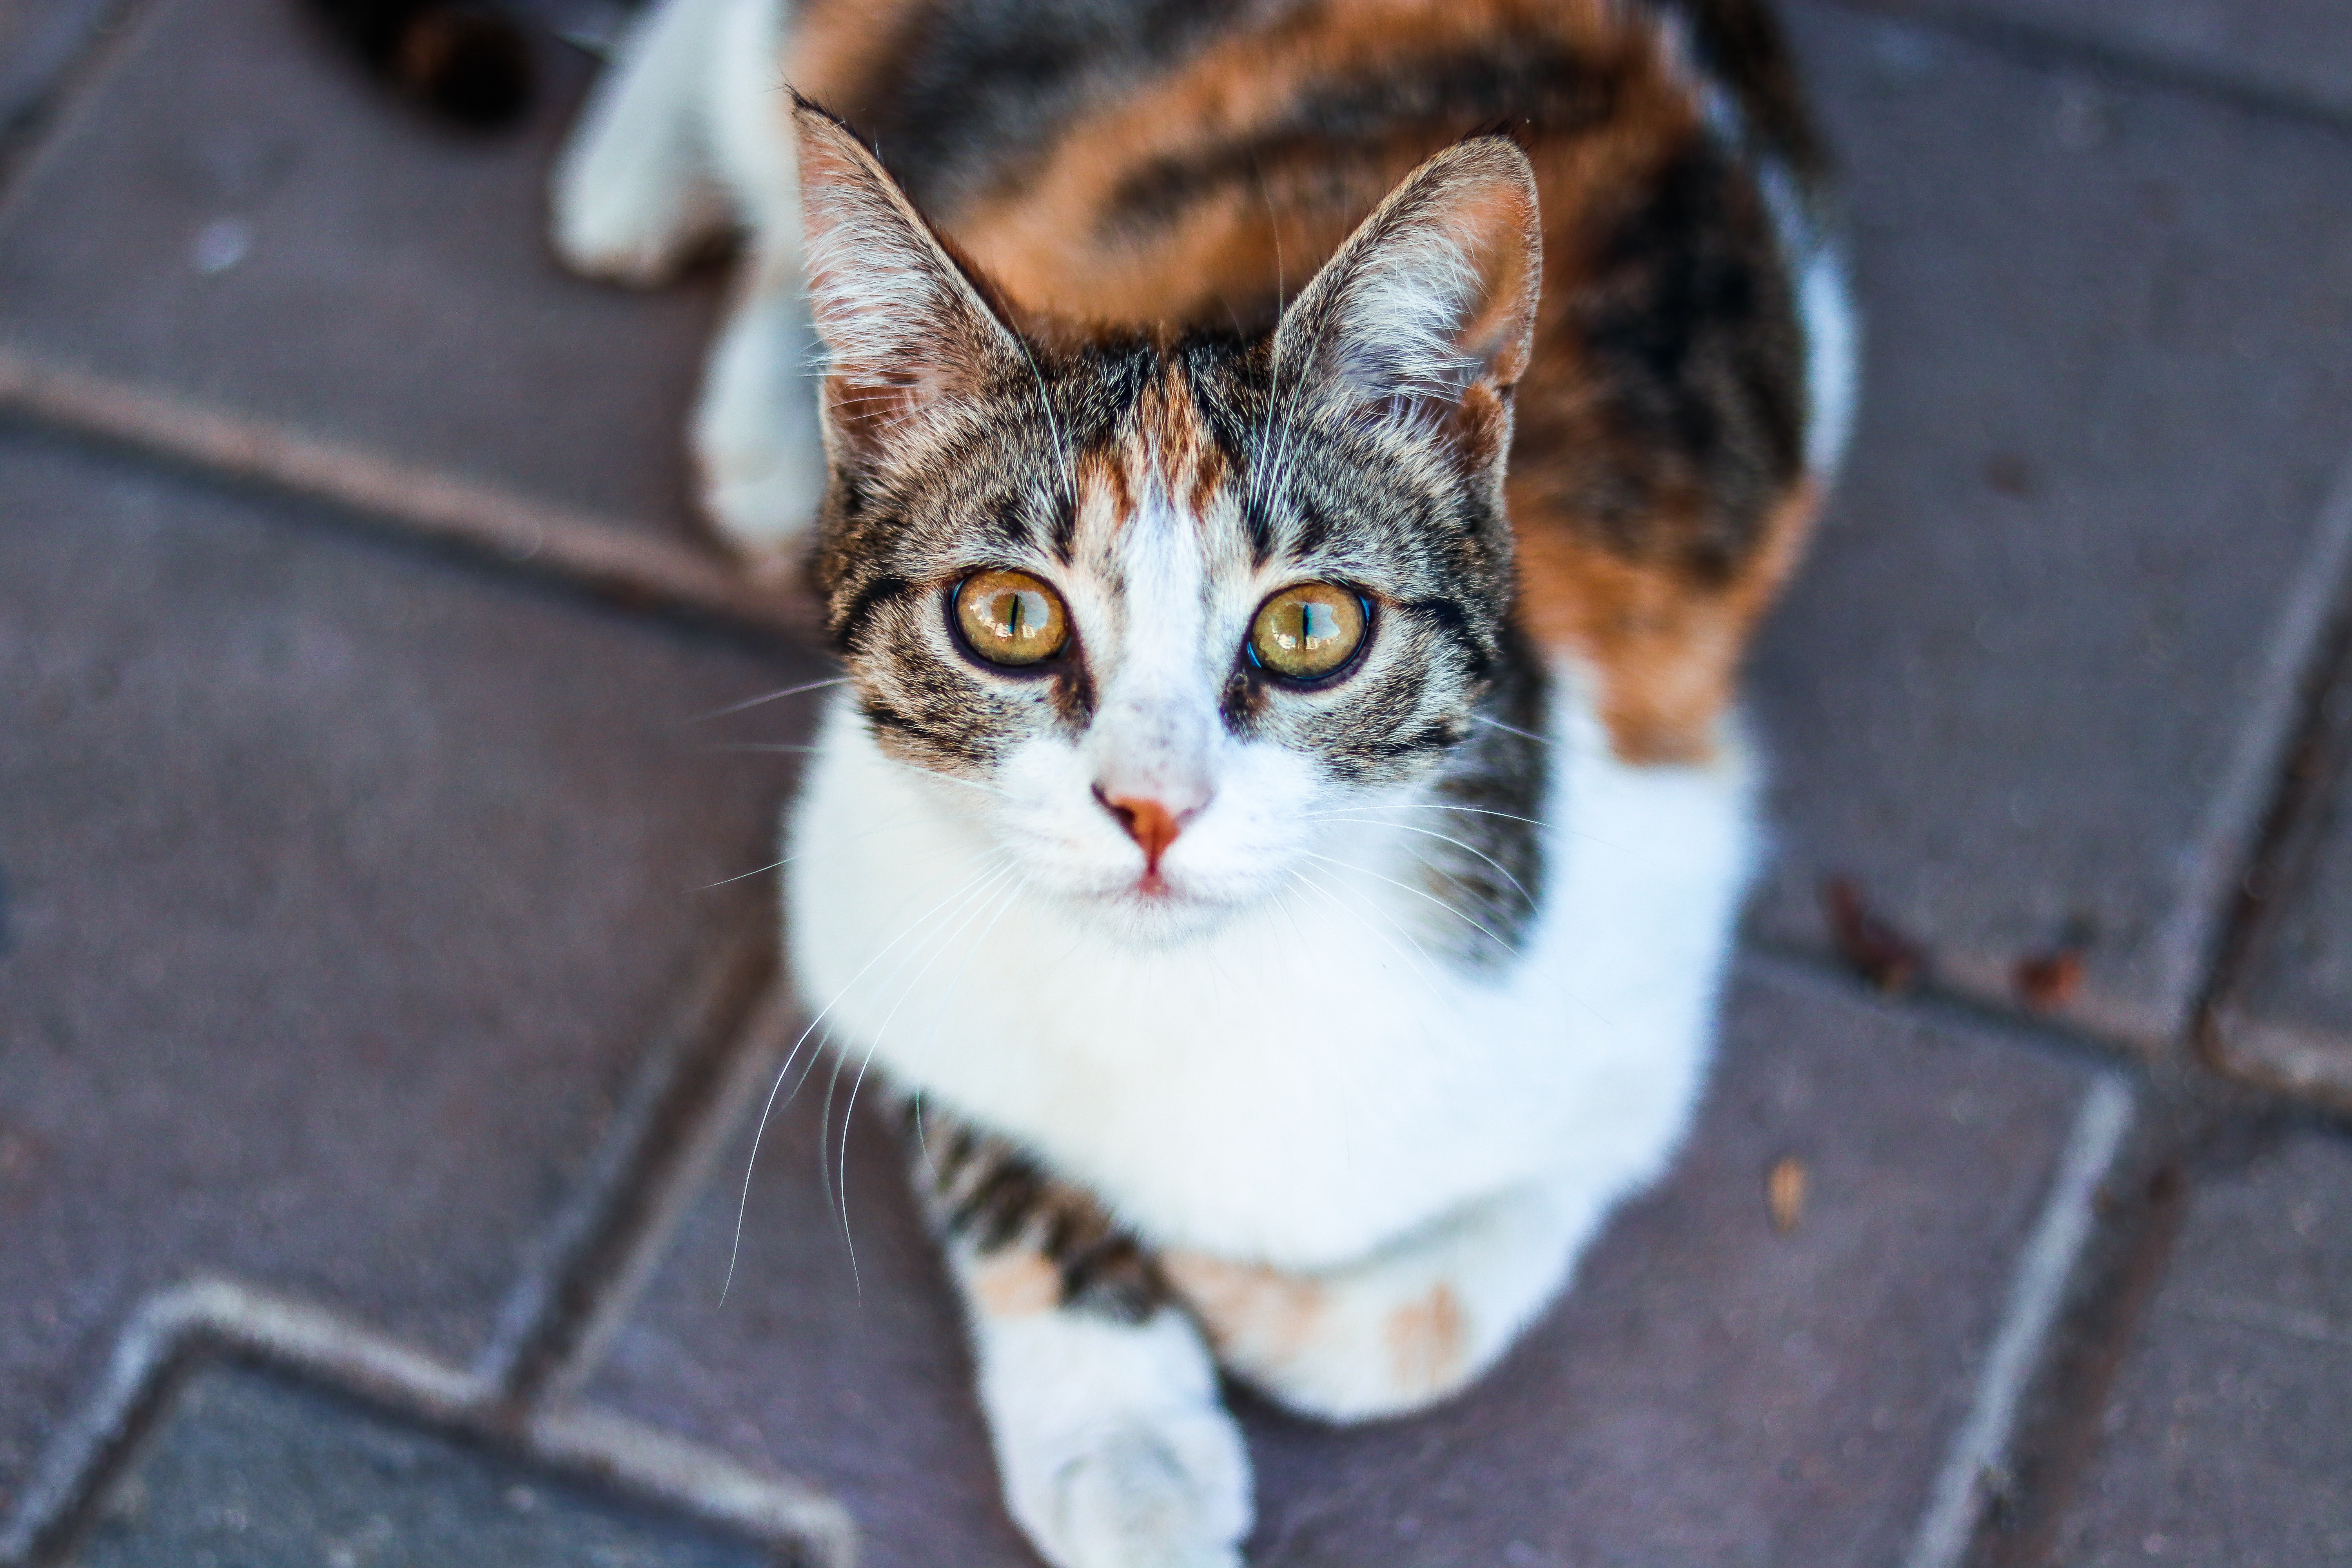
cat, whiskers, small to medium sized cats, mammal, felidae, aegean cat, domestic short haired cat, european shorthair, tabby cat, carnivore, american wirehair, snapshot, eye, kitten, snout, asian, Ojos azules, fur